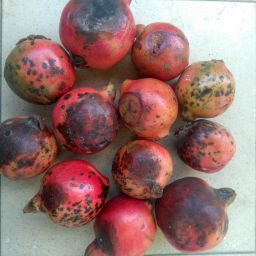
Fruit: Pomegranate
Quality: Bad